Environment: real
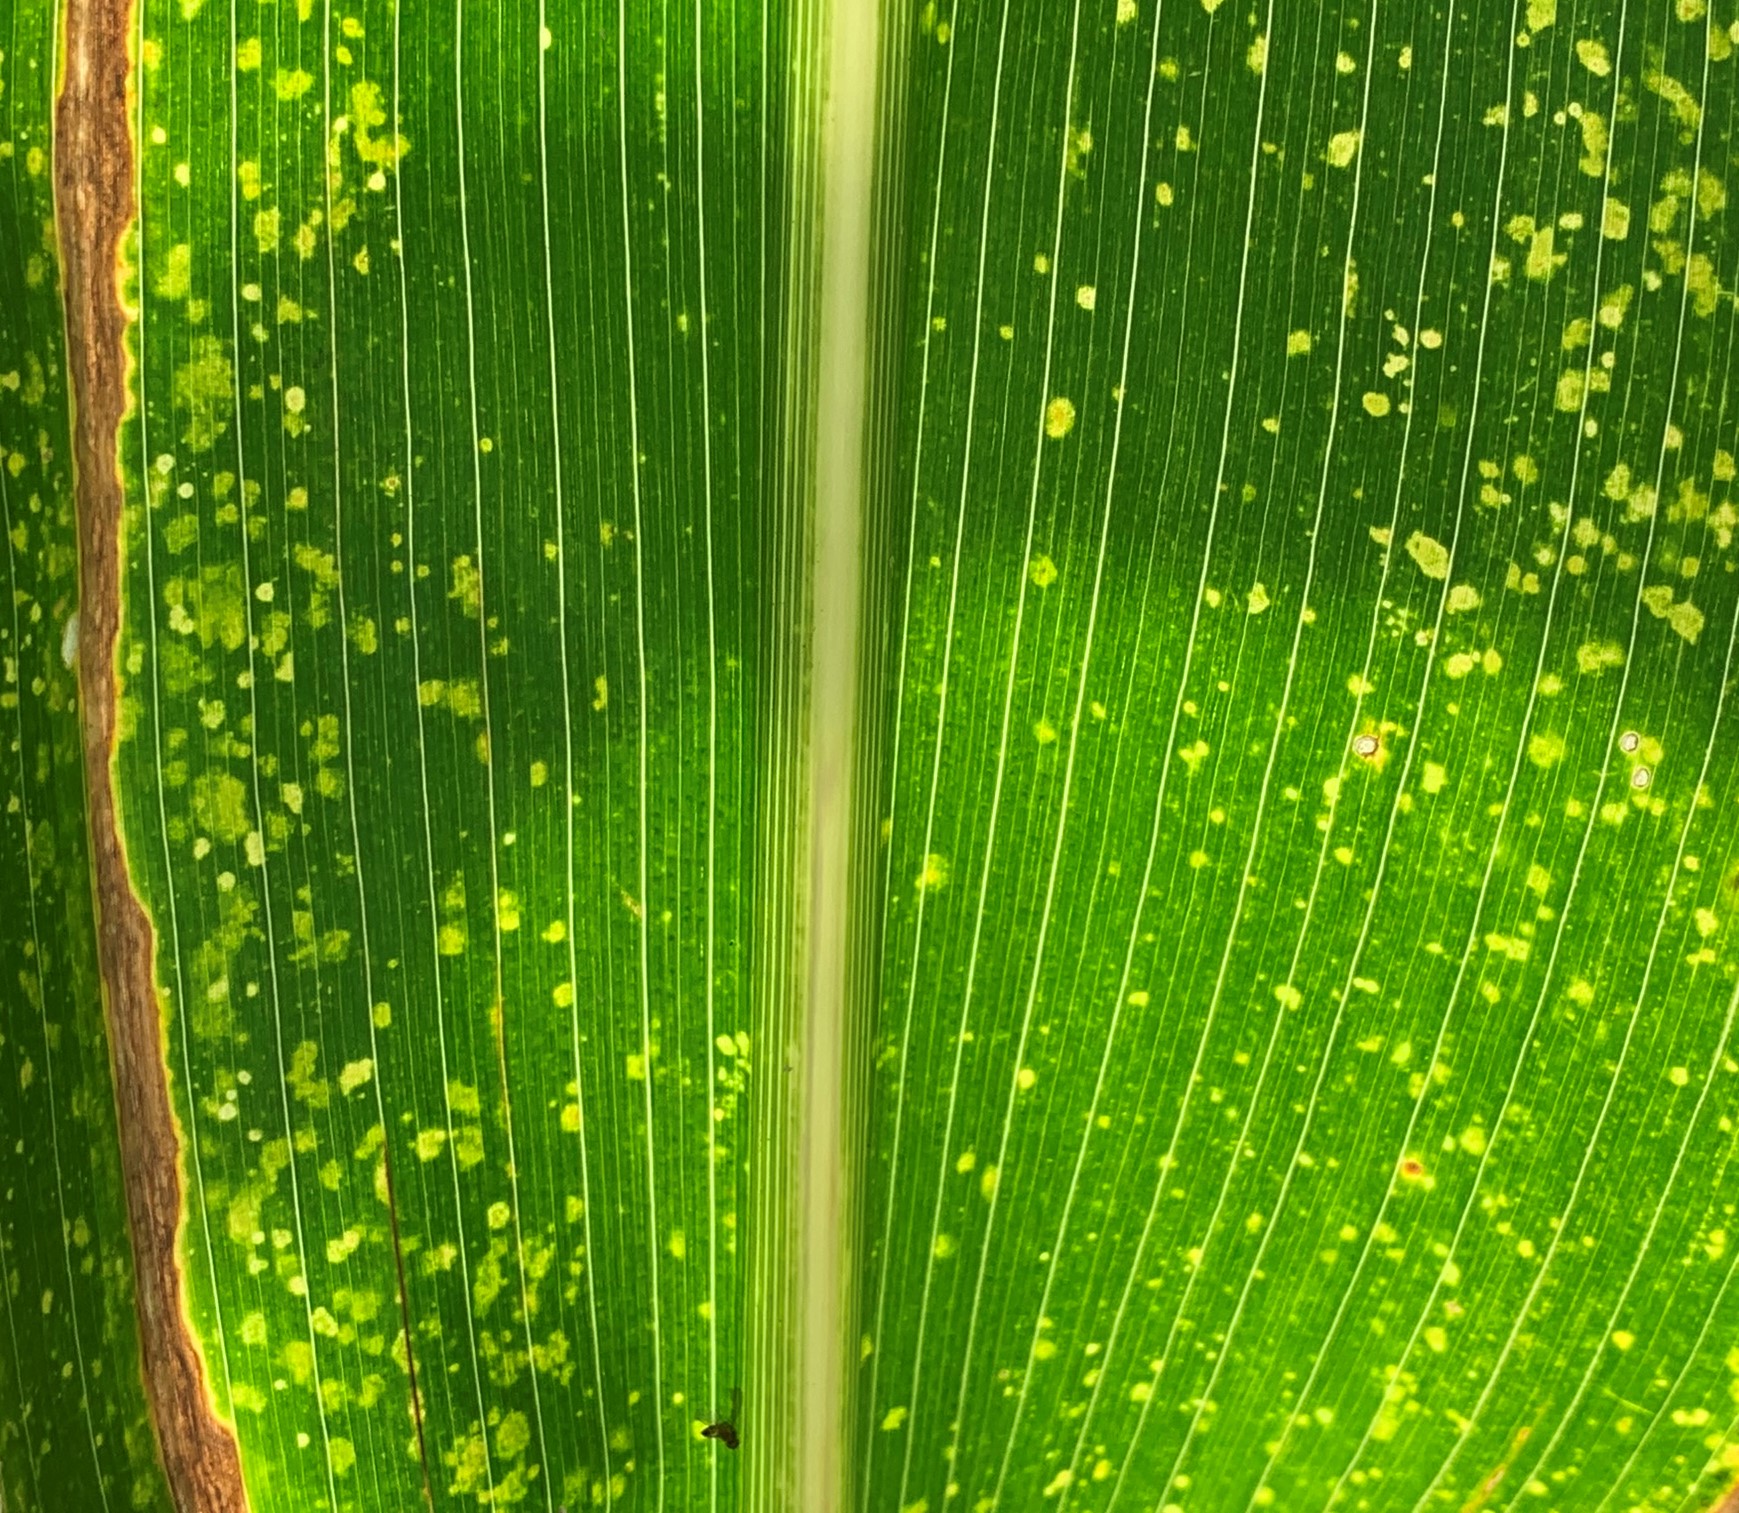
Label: lethal_necrosis